2020 Macau Grand Prix

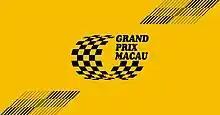
2020 Macau Grand Prix

After the event was held as a non-championship round of the FIA Formula 3 Championship for the first time in 2019, the series was due to return for a second year. With quarantine restrictions introduced due to the COVID-19 pandemic, however, the plan was abandoned by the Macau Grand Prix Organizing Committee in early September; Euroformula Open and Super Formula Lights cars complying with Formula 3 regulations could not compete in Macau. Since Macau had imposed a 14-day quarantine for overseas visitors, most drivers came from Hong Kong, Macau and China. The 2020 race was part of the Fédération Internationale de l'Automobile (FIA)-administered China Formula 4 Championship, featuring Mygale cars powered by a Geely G-Power JLD-4G20 engine, and was the last of three meetings of the 2020 season.